The Waiting Soul

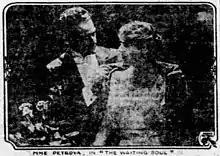
Scene from a newspaper

The Waiting Soul is a 1917 American silent drama film directed by Burton L. King and starring Olga Petrova, Mahlon Hamilton and Mathilde Brundage. It was filmed in St. Augustine, Florida at the Ponce de Leon Hotel.